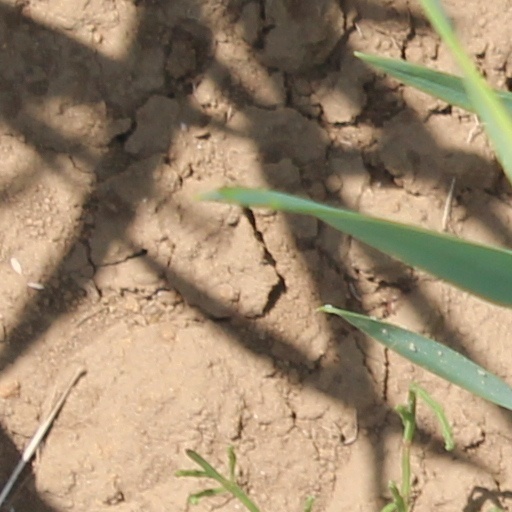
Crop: wheat